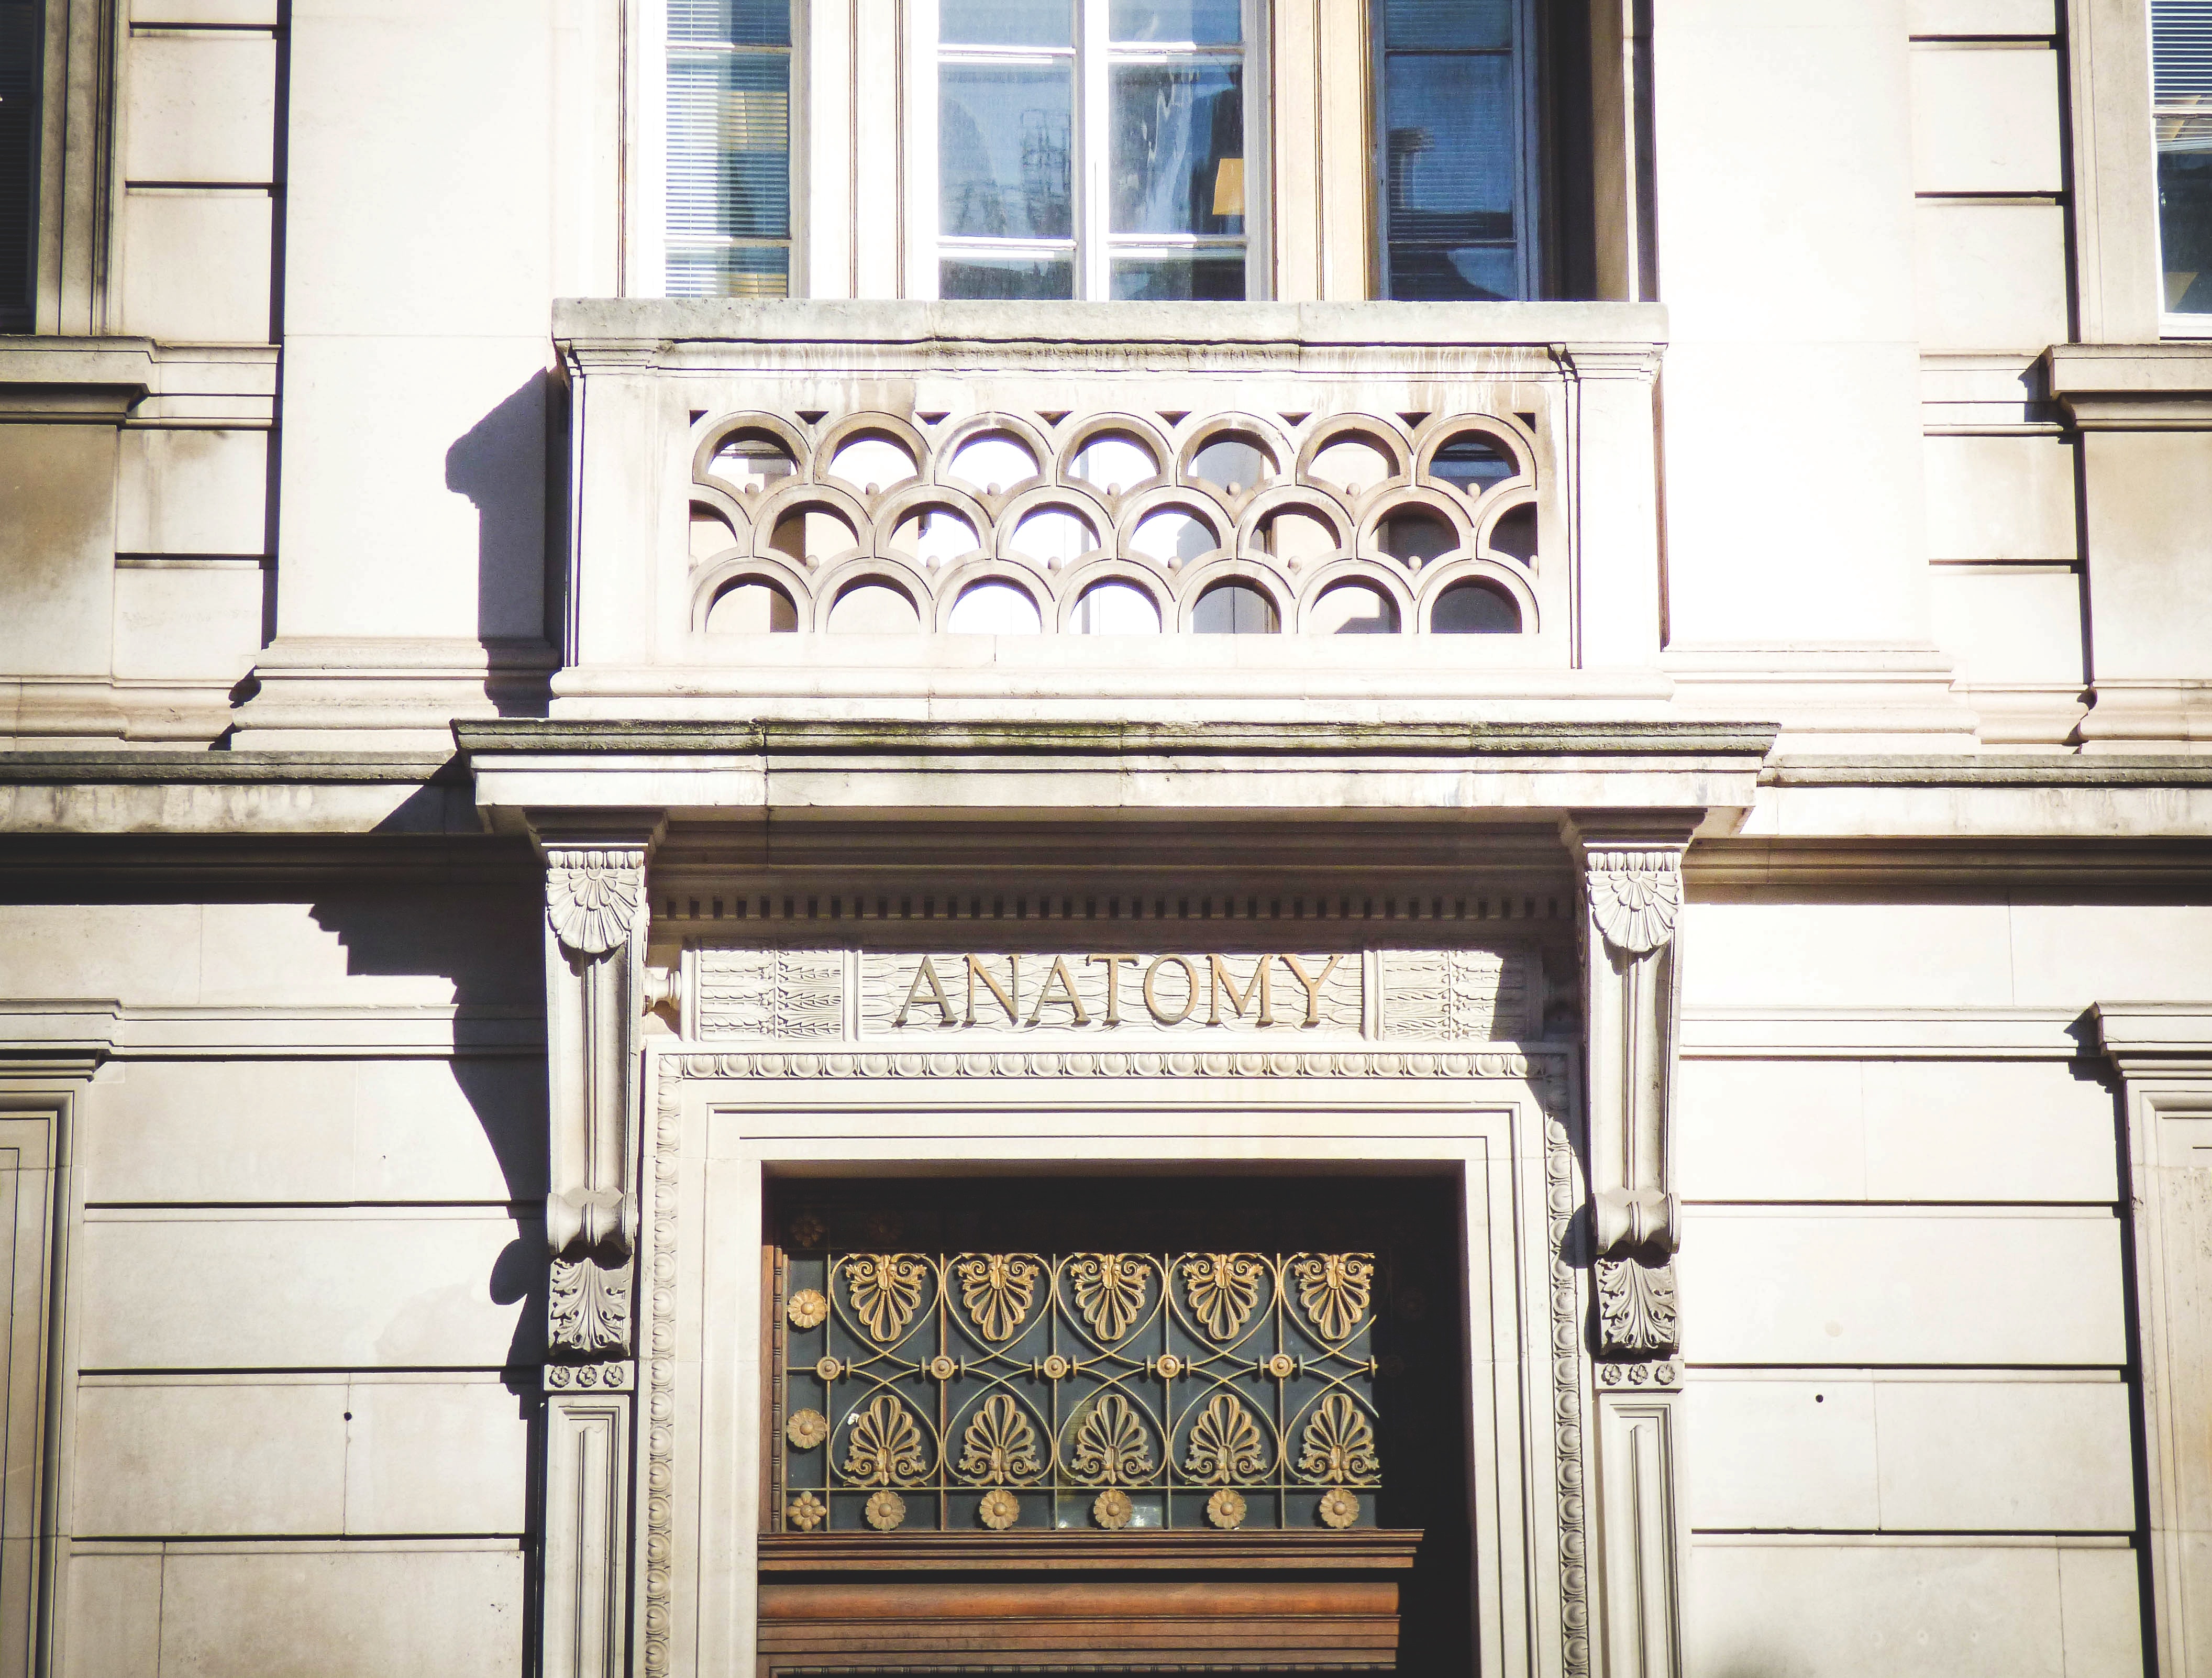
architecture, iron, facade, door, building, classical architecture, Material property, window, house, molding, symmetry, home, balcony, stone carving, metal, street